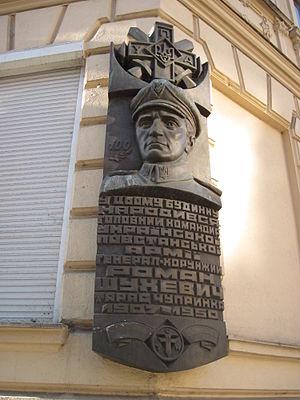
Roman Iosypovytch Choukhevytch, dit Taras ou Tchouprine, né le 17 juillet 1907 à Krakovets près de Yavoriv en royaume de Galicie et de Lodomérie et mort le 5 mars 1950 à Bilohorcha, faubourg de Lviv, est une figure majeure du nationalisme ukrainien.